Lucille McVey

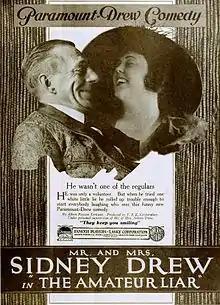
Ad for The Amateur Liar (1919)

Like many women of the period, such as Lillian Gish or Margery Wilson, McVey pursued opportunities to write and direct. She started producing comedies with her husband under the name "Mr. and Mrs. Sidney Drew". They occupied their own unit at the Vitagraph Studios. Soon they specialized in what came to be known as "polite" or "refined" domestic comedies also called high-brow comedies - or situation comedies according to the current terminology. They found their humor in the small misunderstandings affecting the bourgeois people.